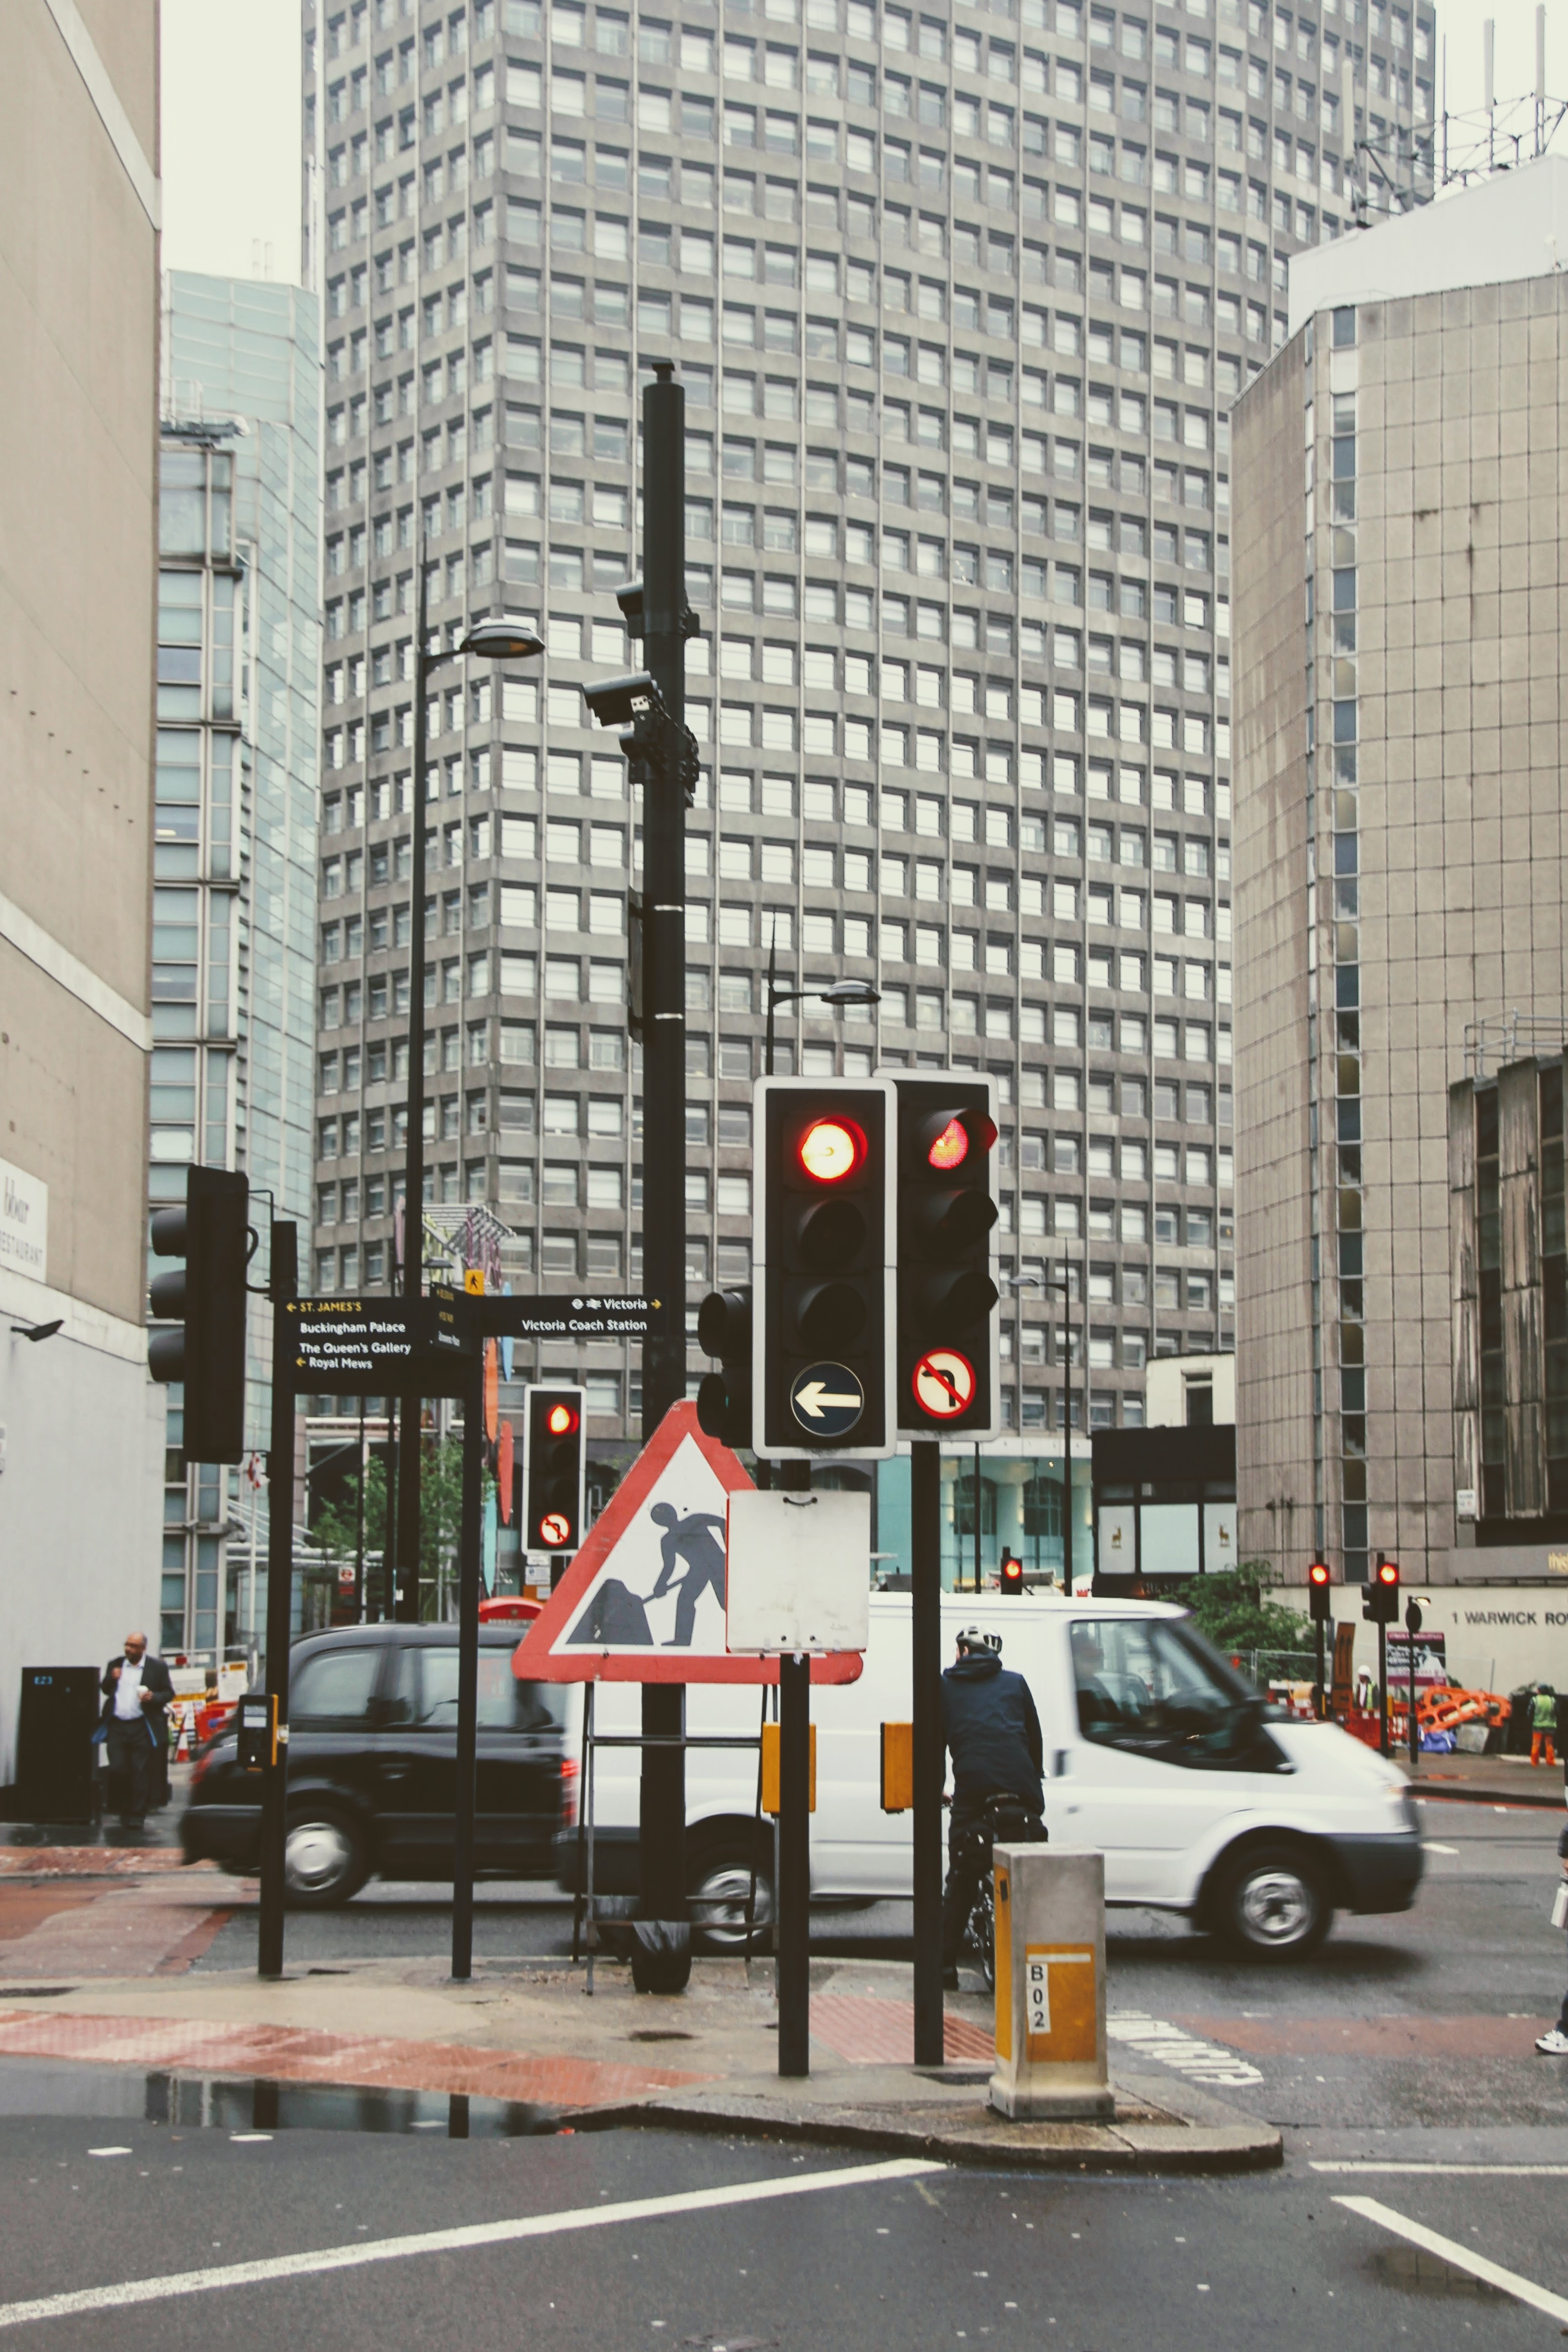
pedestrian, road, traffic, street, city, skyscraper, cityscape, downtown, transport, vehicle, facade, intersection, lane, lighting, traffic light, tower block, public transport, london, infrastructure, traffic lights, pedestrian crossing, left traffic, urban area, metropolitan area, road crossing